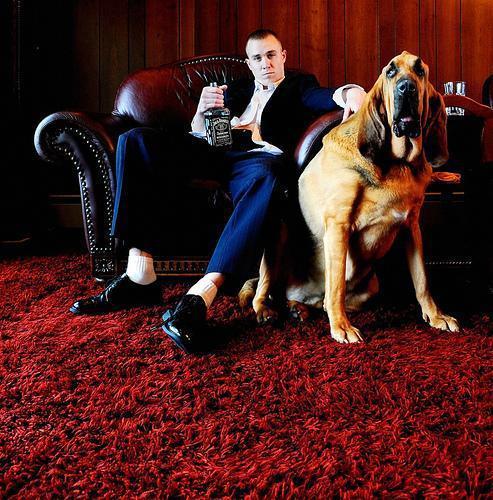
bloodhound